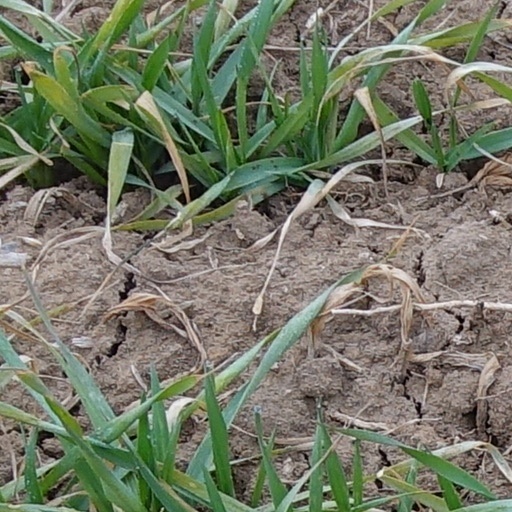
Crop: wheat